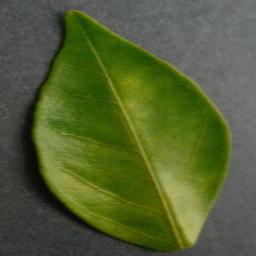
Label: Orange___Haunglongbing_(Citrus_greening)